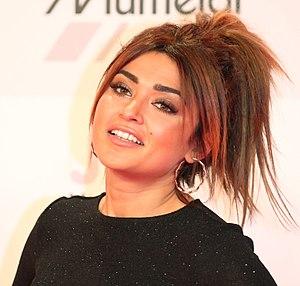
Maria Voskania, de son vrai nom Meri Voskanian est une chanteuse arméno-allemande.